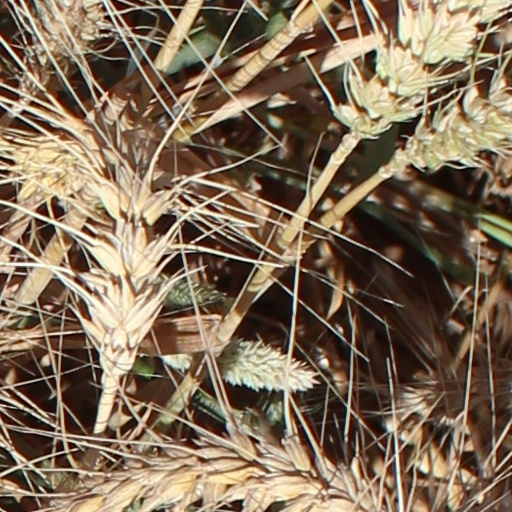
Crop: wheat